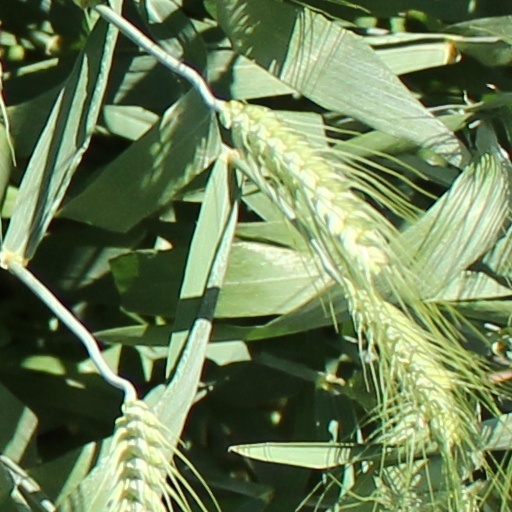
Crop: wheat